Jesus predicts his betrayal

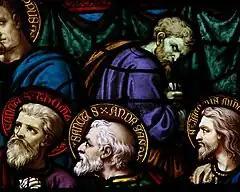
Detail of stained glass window depicting Judas Iscariot turning away from the Last Supper, Moulins Cathedral, France

Jesus predicts his betrayal three times in the New Testament, a narrative which is included in all four Canonical Gospels. This prediction takes place during the Last Supper in , , , and .